Santa Teresa la Antigua

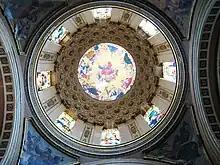
Cupola of the chapel

The convent's church was rebuilt in 1684 by Captain Esteban de Molina and was renamed officially as “Nuestra Señora de la Antigua.” Much of the complex was rebuilt by Antonio Gonzalez Velazquez and the chapel of Señor de Santa Teresa was dedicated in 1813. Paintings by the Spanish artist Rafael Ximeno y Planes were added at this time. An earthquake demolished the dome and the apse, taking with them the paintings done by Ximeno. Reconstruction, replacing the older dome with a double-vaulted one, took thirteen years. New paintings were done by Juan Cordero.